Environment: real
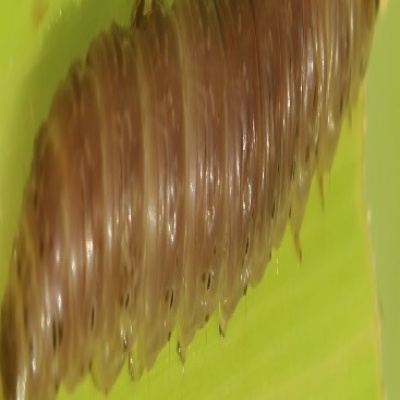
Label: fall_armyworm